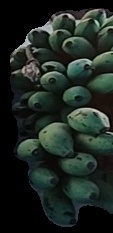
Variety: rasbale
Grade: grade2